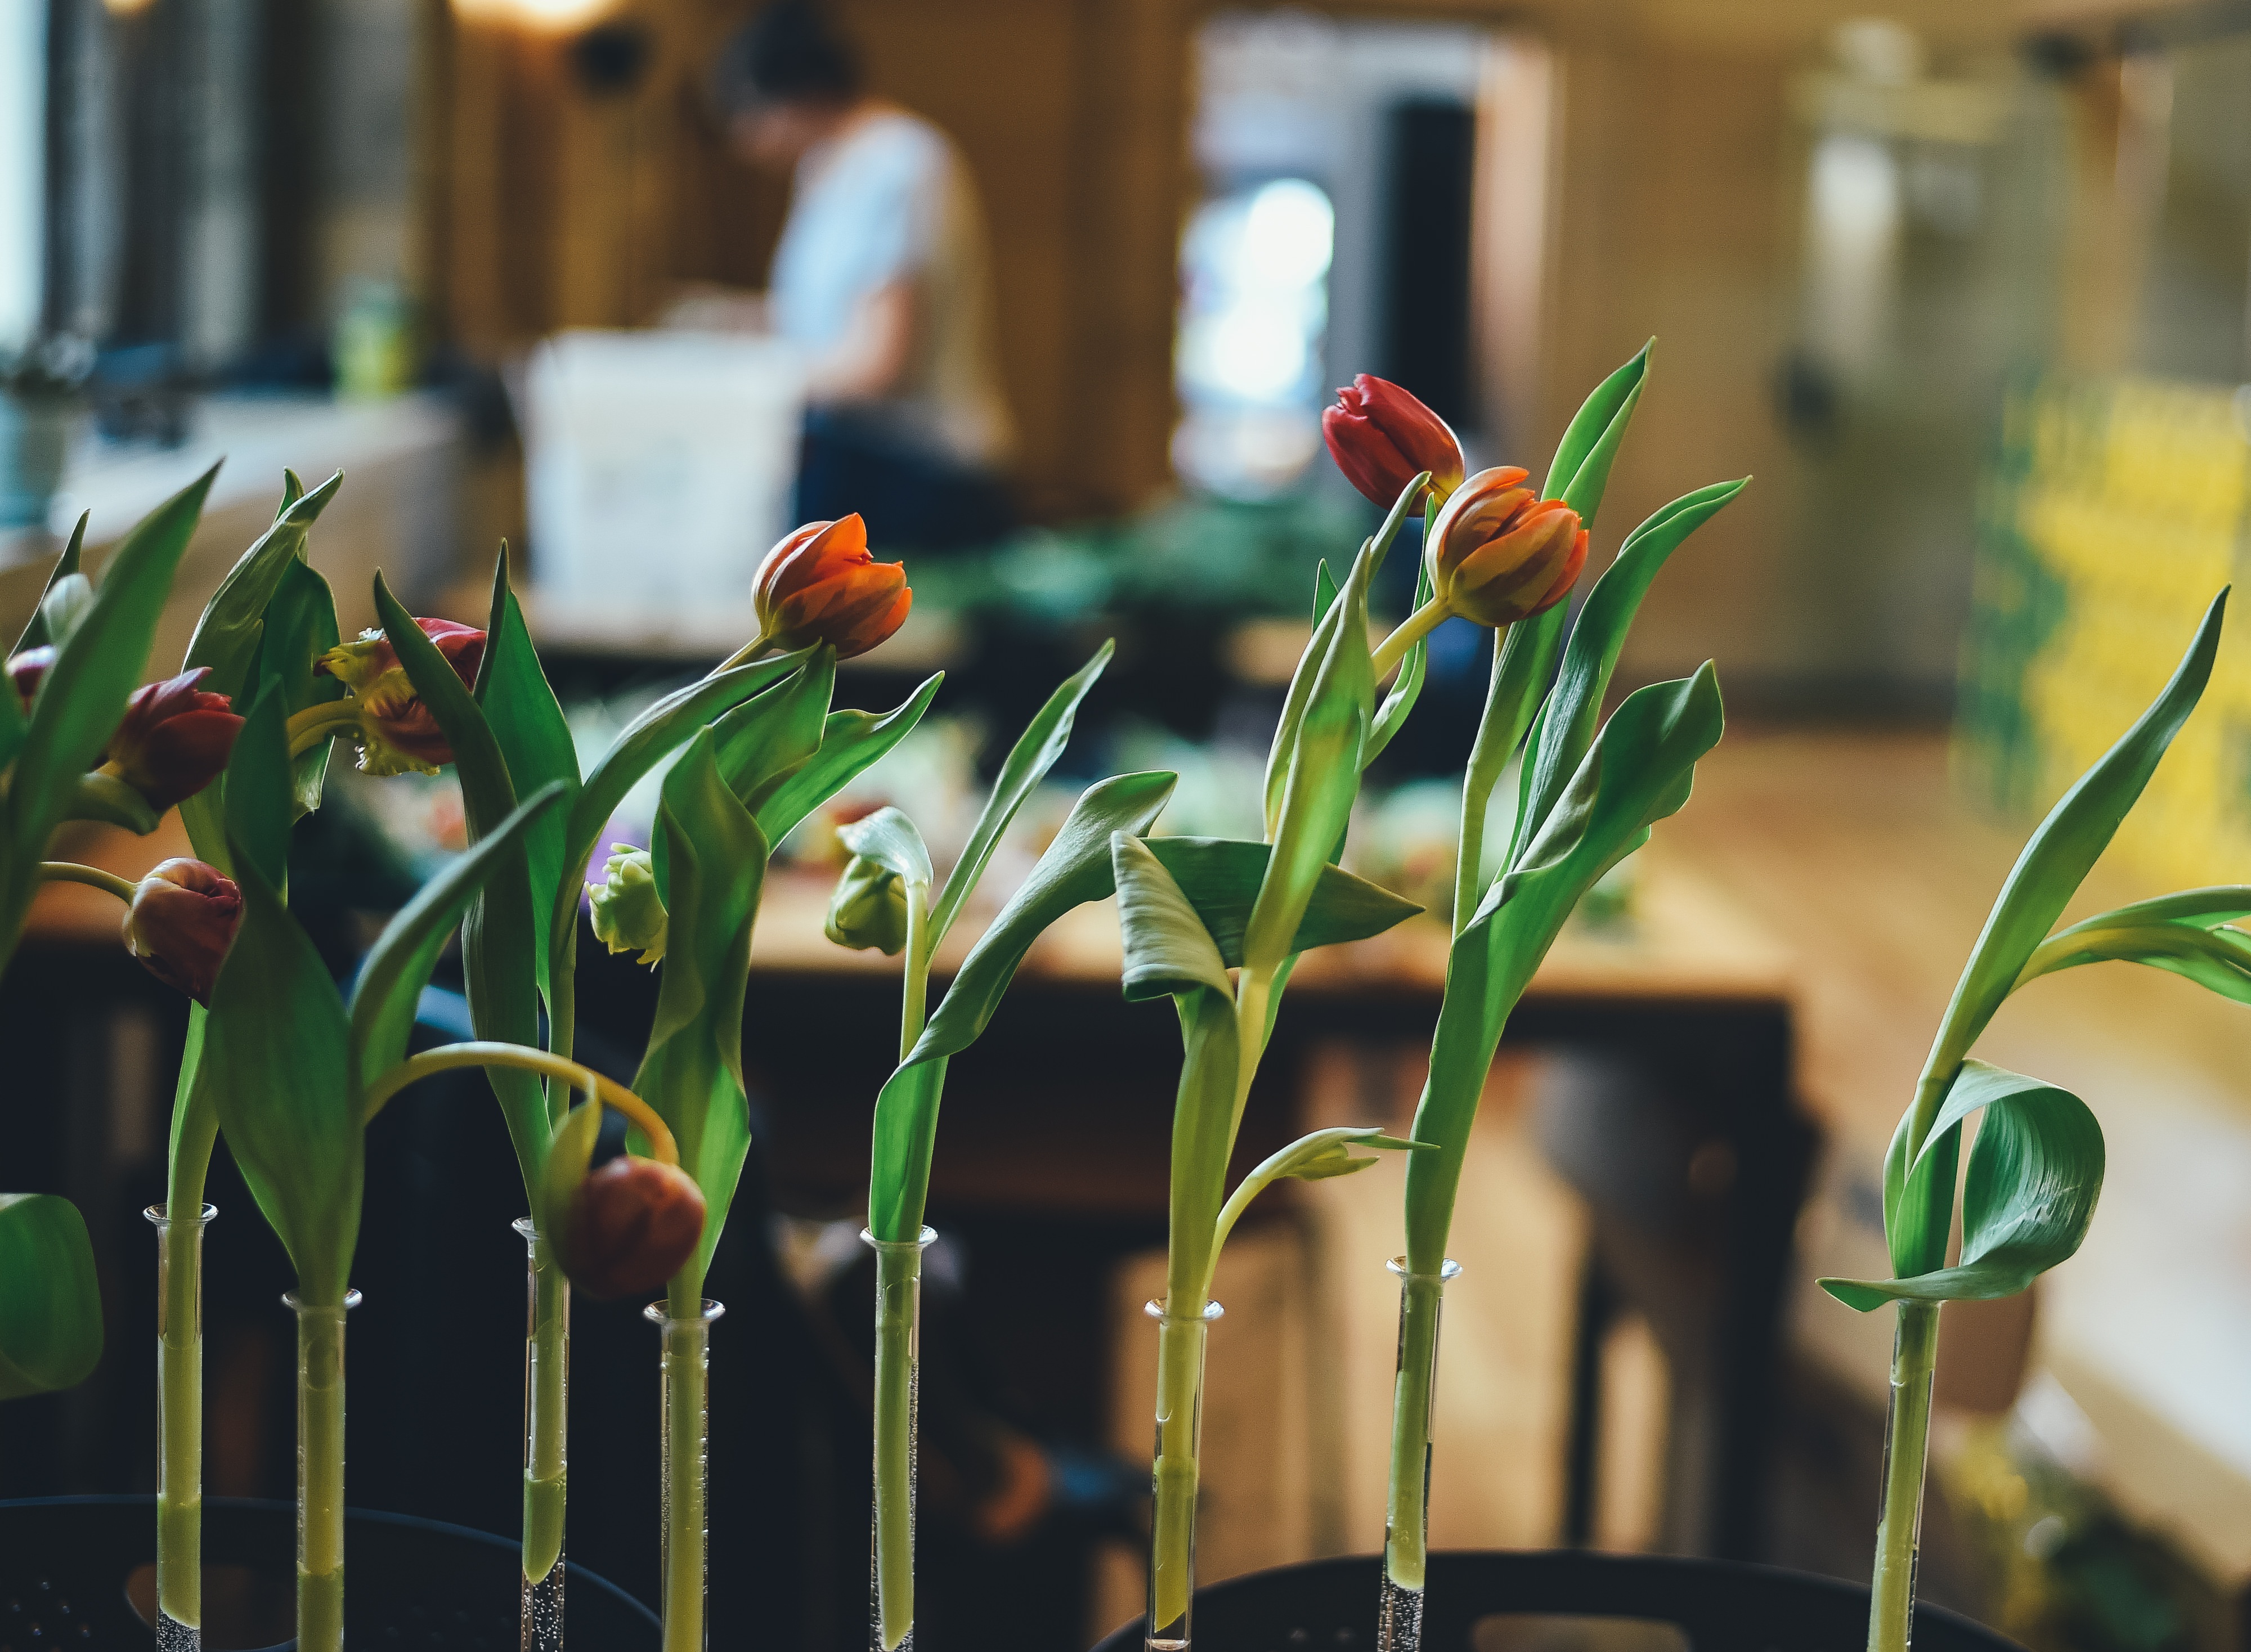
blossom, plant, flower, bloom, green, botany, flora, flowers, tulips, floristry, flowering plant, floral design, pot plants, plant stem, flower arranging